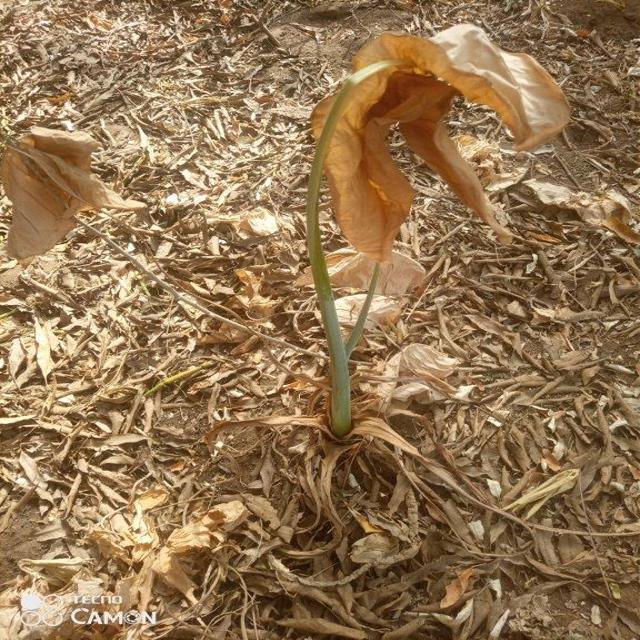
Label: Late_Blight